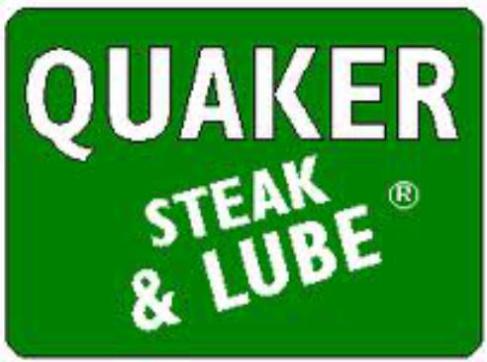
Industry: Food